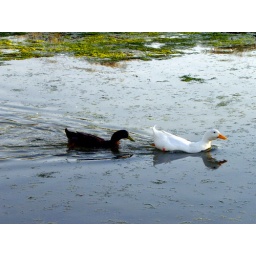
The big black duck is very much in the wake of the small white goose.